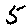
Label: 5